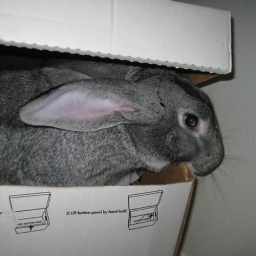
buster re-discovered the box in my computer room today.